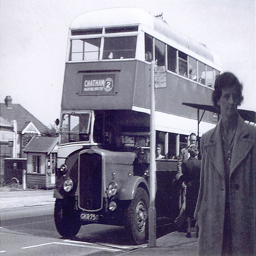
a couple of period pictures of buses in ordinary service , doing what they were meant to do .